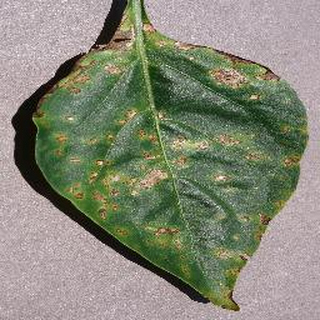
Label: bell_pepper_bacterial_spot